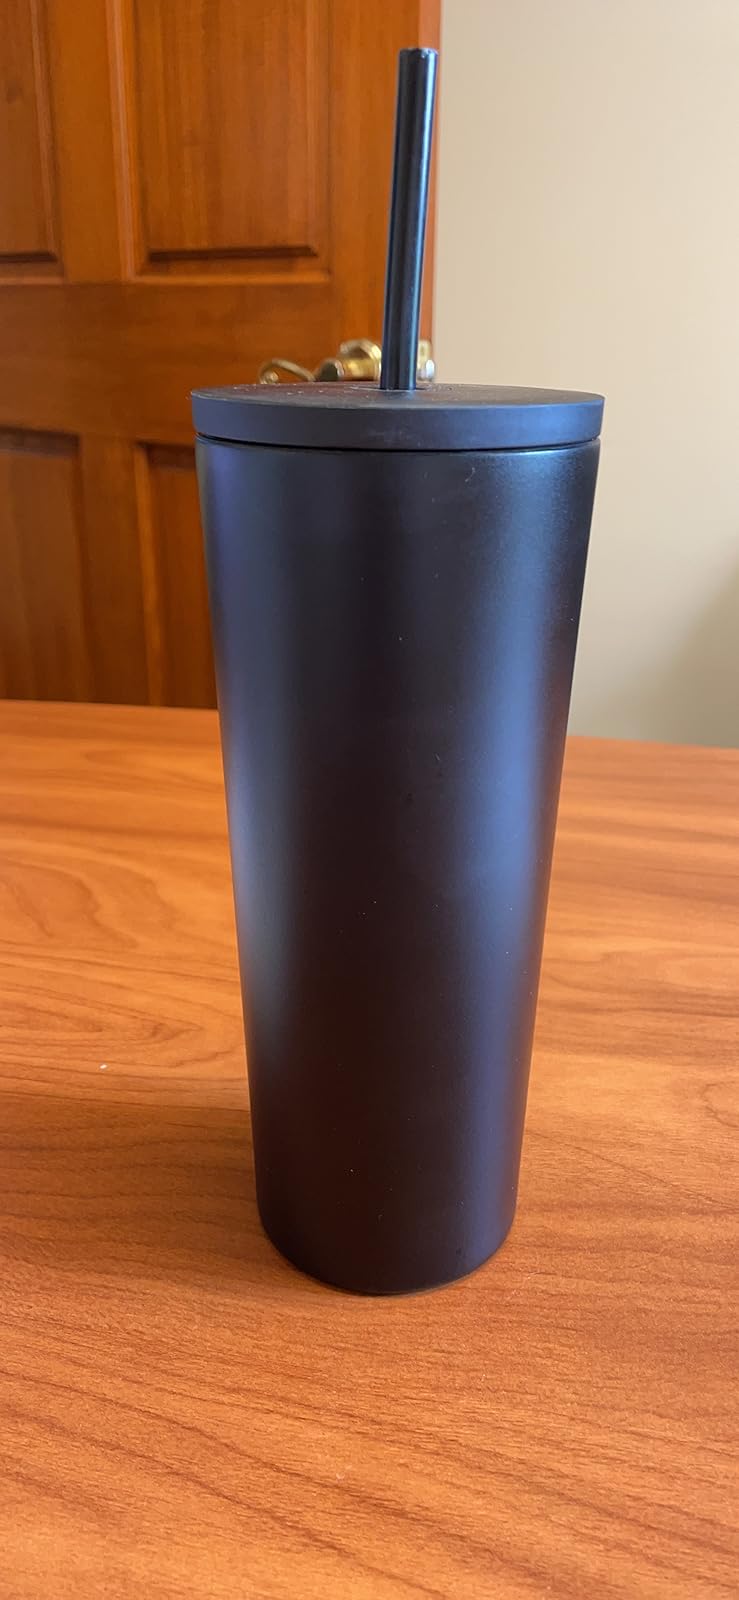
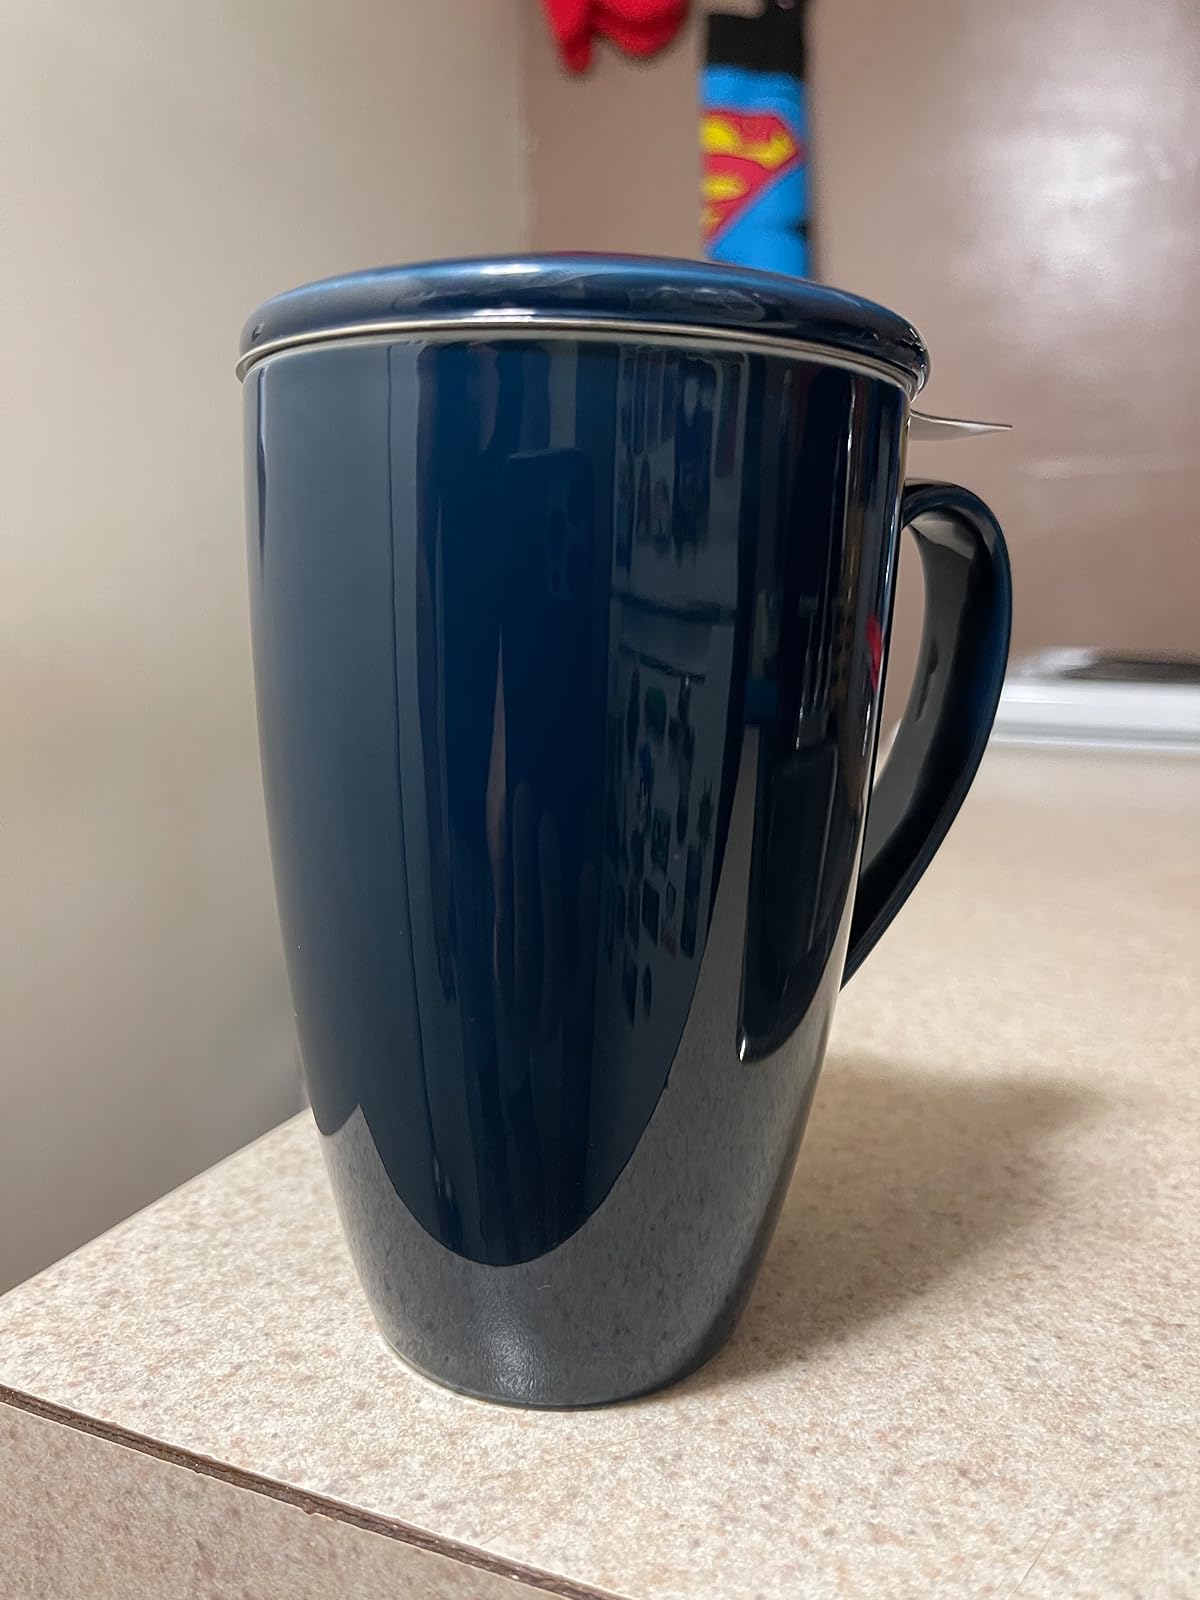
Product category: items_mug
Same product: no